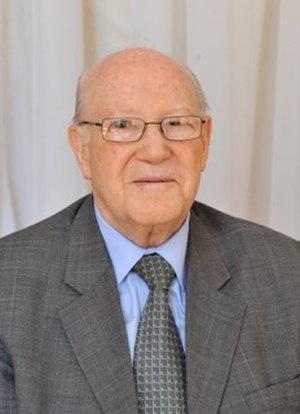
Abdelatif Rahal né en 14 avril 1922 à Nedroma et décédé le 29 décembre 2014 est un diplomate et homme politique algérien, élevé au rang d'Athir.
Le Ministère de l'Intérieur, des Collectivités locales et de l'Aménagement du territoire, est le département ministériel du gouvernement algérien chargé traditionnellement de la sécurité intérieure, de l'administration du territoire et des libertés publiques.
Le ministère de l'Enseignement supérieur et de la Recherche Scientifique, est le département ministériel du Gouvernement algérien chargé de mettre en œuvre la politique du gouvernement dans les domaines de l’enseignement supérieur et de la recherche scientifique.